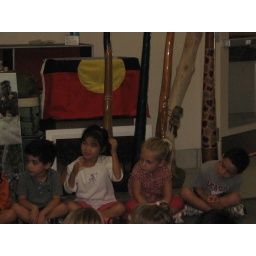
Australian in house field trip